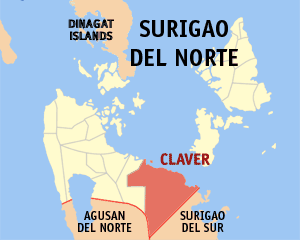
Claver est une localité de la province de Surigao du Nord, aux Philippines. En 2015, elle compte 32 773 habitants.